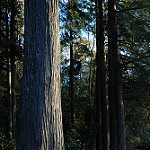
Label: images